Abbey

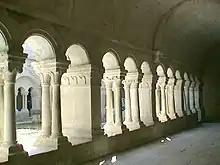
The cloister of Sénanque Abbey, Provence

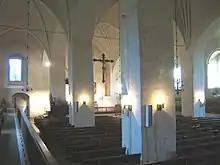
An interior of the Bridgettine's Nådendal Abbey, a medieval Catholic monastery in Naantali, Finland

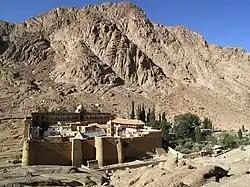
Abbey of St Catherine, Mount Sinai

An abbey is a type of monastery used by members of a religious order under the governance of an abbot or abbess. Abbeys provide a complex of buildings and land for religious activities, work, and housing of Christian or Buddhist monks and nuns.